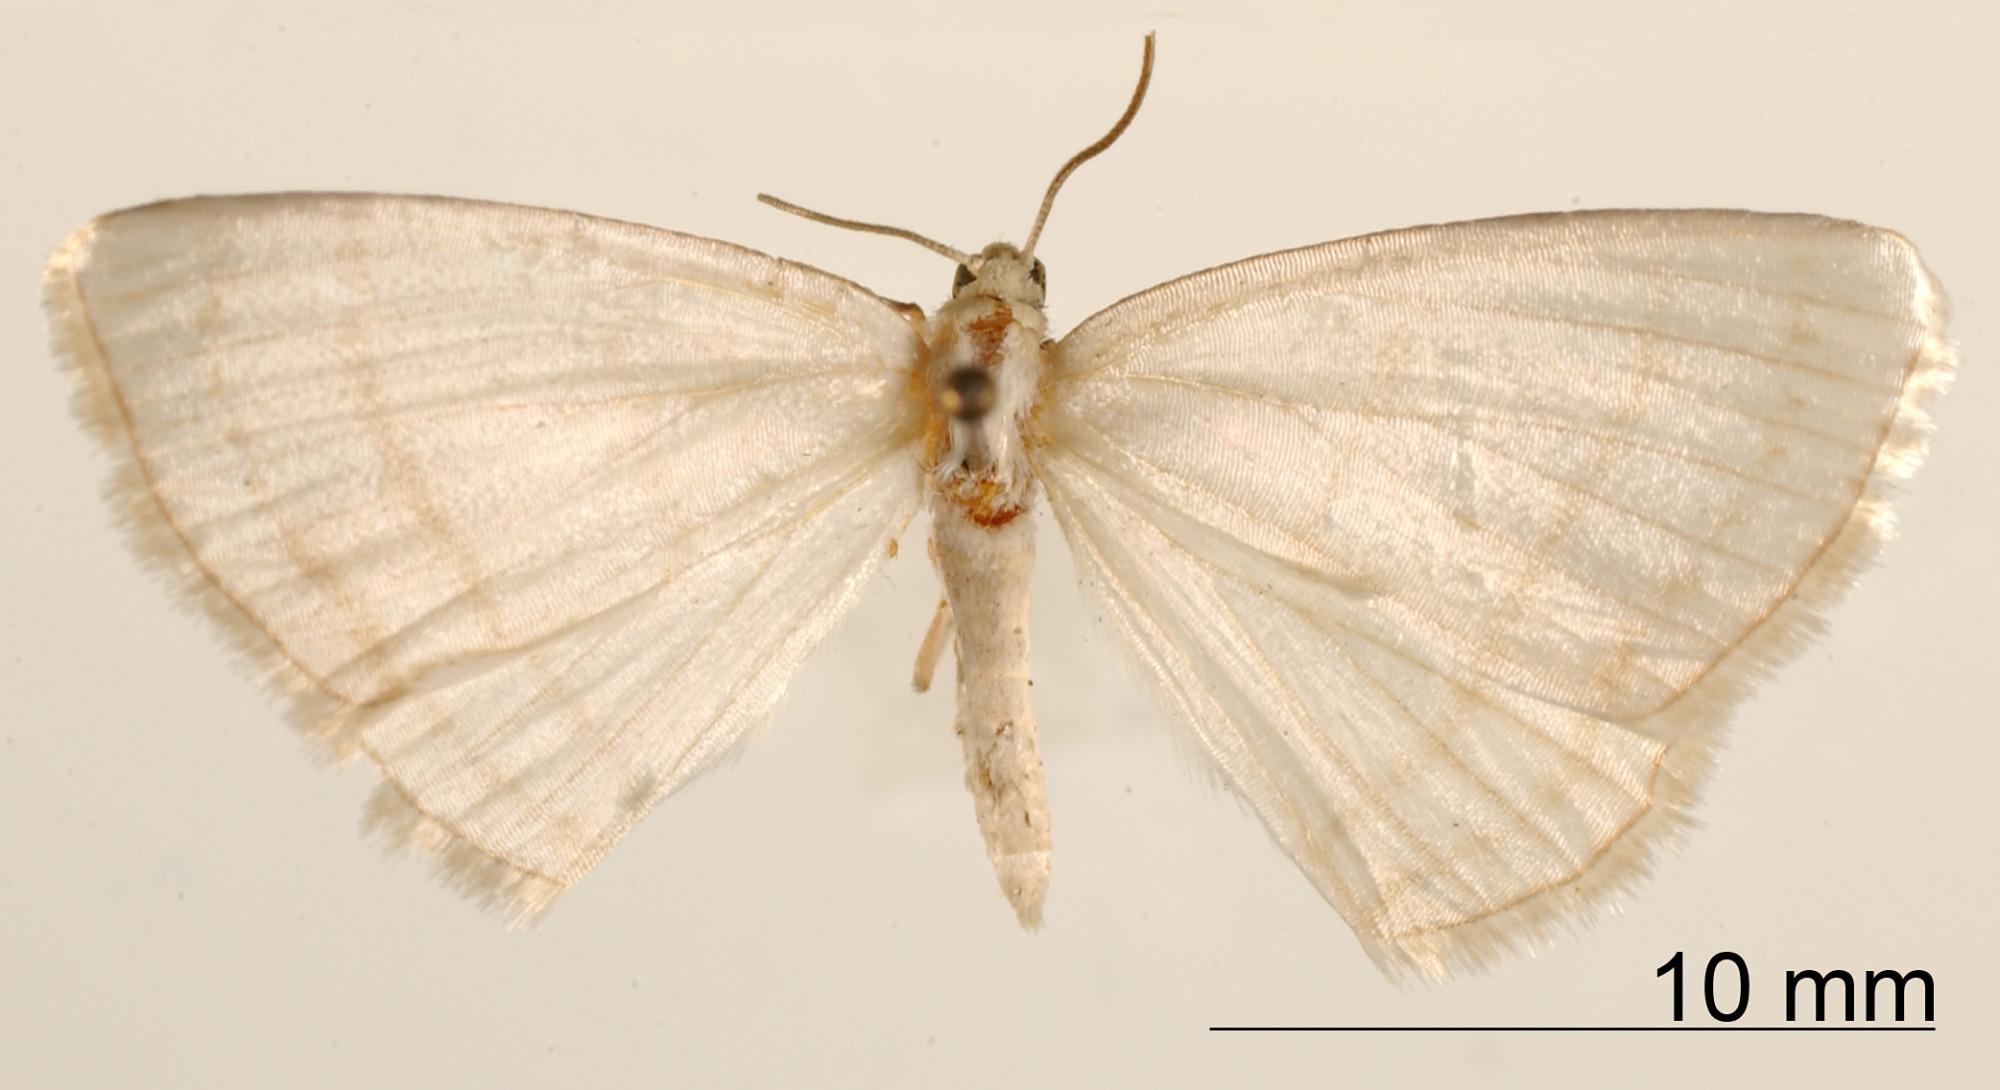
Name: Lomographa parallela
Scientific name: Lomographa parallela Dognin, 1913
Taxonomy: Animalia, Arthropoda, Insecta, Lepidoptera, Geometridae, Ennominae
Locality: Colombia